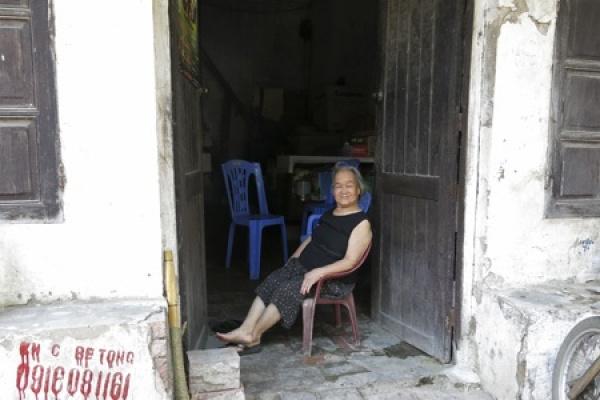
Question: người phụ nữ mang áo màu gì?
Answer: mang áo màu đen